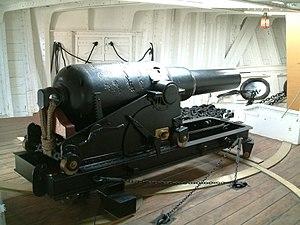
Le HMS Gannet est un ancien sloop-of-war de Doterel-class sloop de la Royal Navy lancé en 1878. Puis il est devenu un bateau-école sur la Tamise en 1903, et ensuite pour les garçons dans le Hamble en 1913.